CivilWarLand in Bad Decline

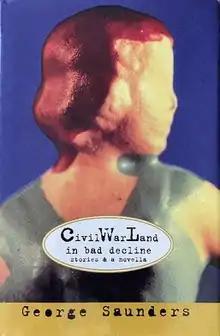
First edition

CivilWarLand in Bad Decline is a book of short stories and a novella by the American writer George Saunders. Published in 1996, it was Saunders's first book. Many of the stories initially appeared in different forms in various magazines, including "Kenyon Review", "Harper's", "The New Yorker" and "Quarterly West". The collection was listed as a Notable Book of 1996 by "The New York Times", as well as a finalist for the 1996 PEN/Hemingway Award.